Frisby on the Wreake

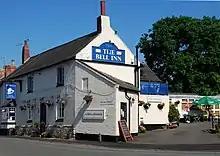
Blue Bell Inn

Farming was organised on an open field system. Each landholder was awarded a series of strips in the three common fields. This ensured everyone shared the best and worst land. The remains of the strips can still be seen, more than a thousand years since they were first created. When the great fields were enclosed in the late 18th century, landowners were compensated by the award of blocks of land. The poorer owners often sold their holdings, which were usually very small, and consolidation into the present farms took place. The existing farms in the outlying fields were all created at this time.